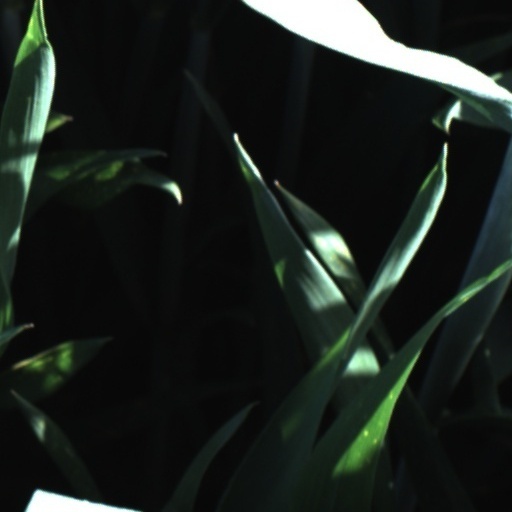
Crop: wheat